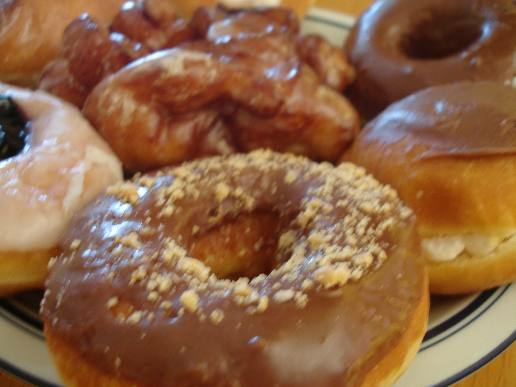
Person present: No